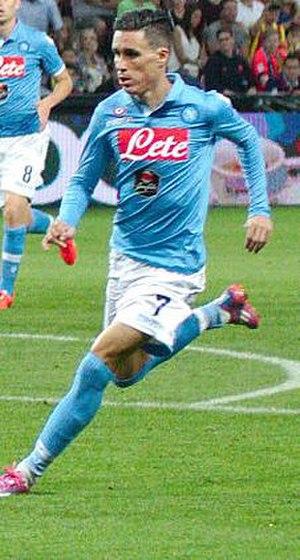
José María Callejón Bueno, né le 11 février 1987 à Motril, est un footballeur international espagnol, qui évolue au poste d'attaquant au SSC Naples.